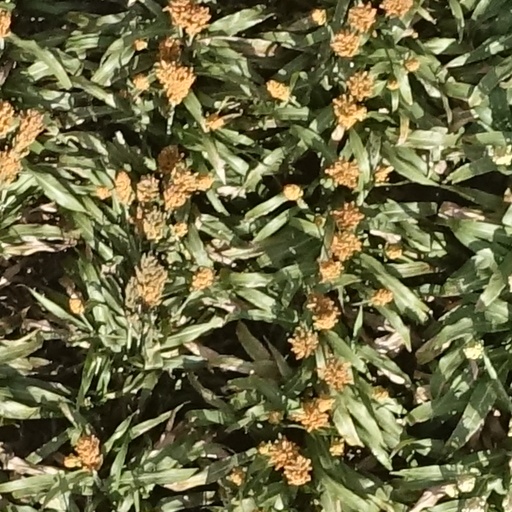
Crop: sorghum